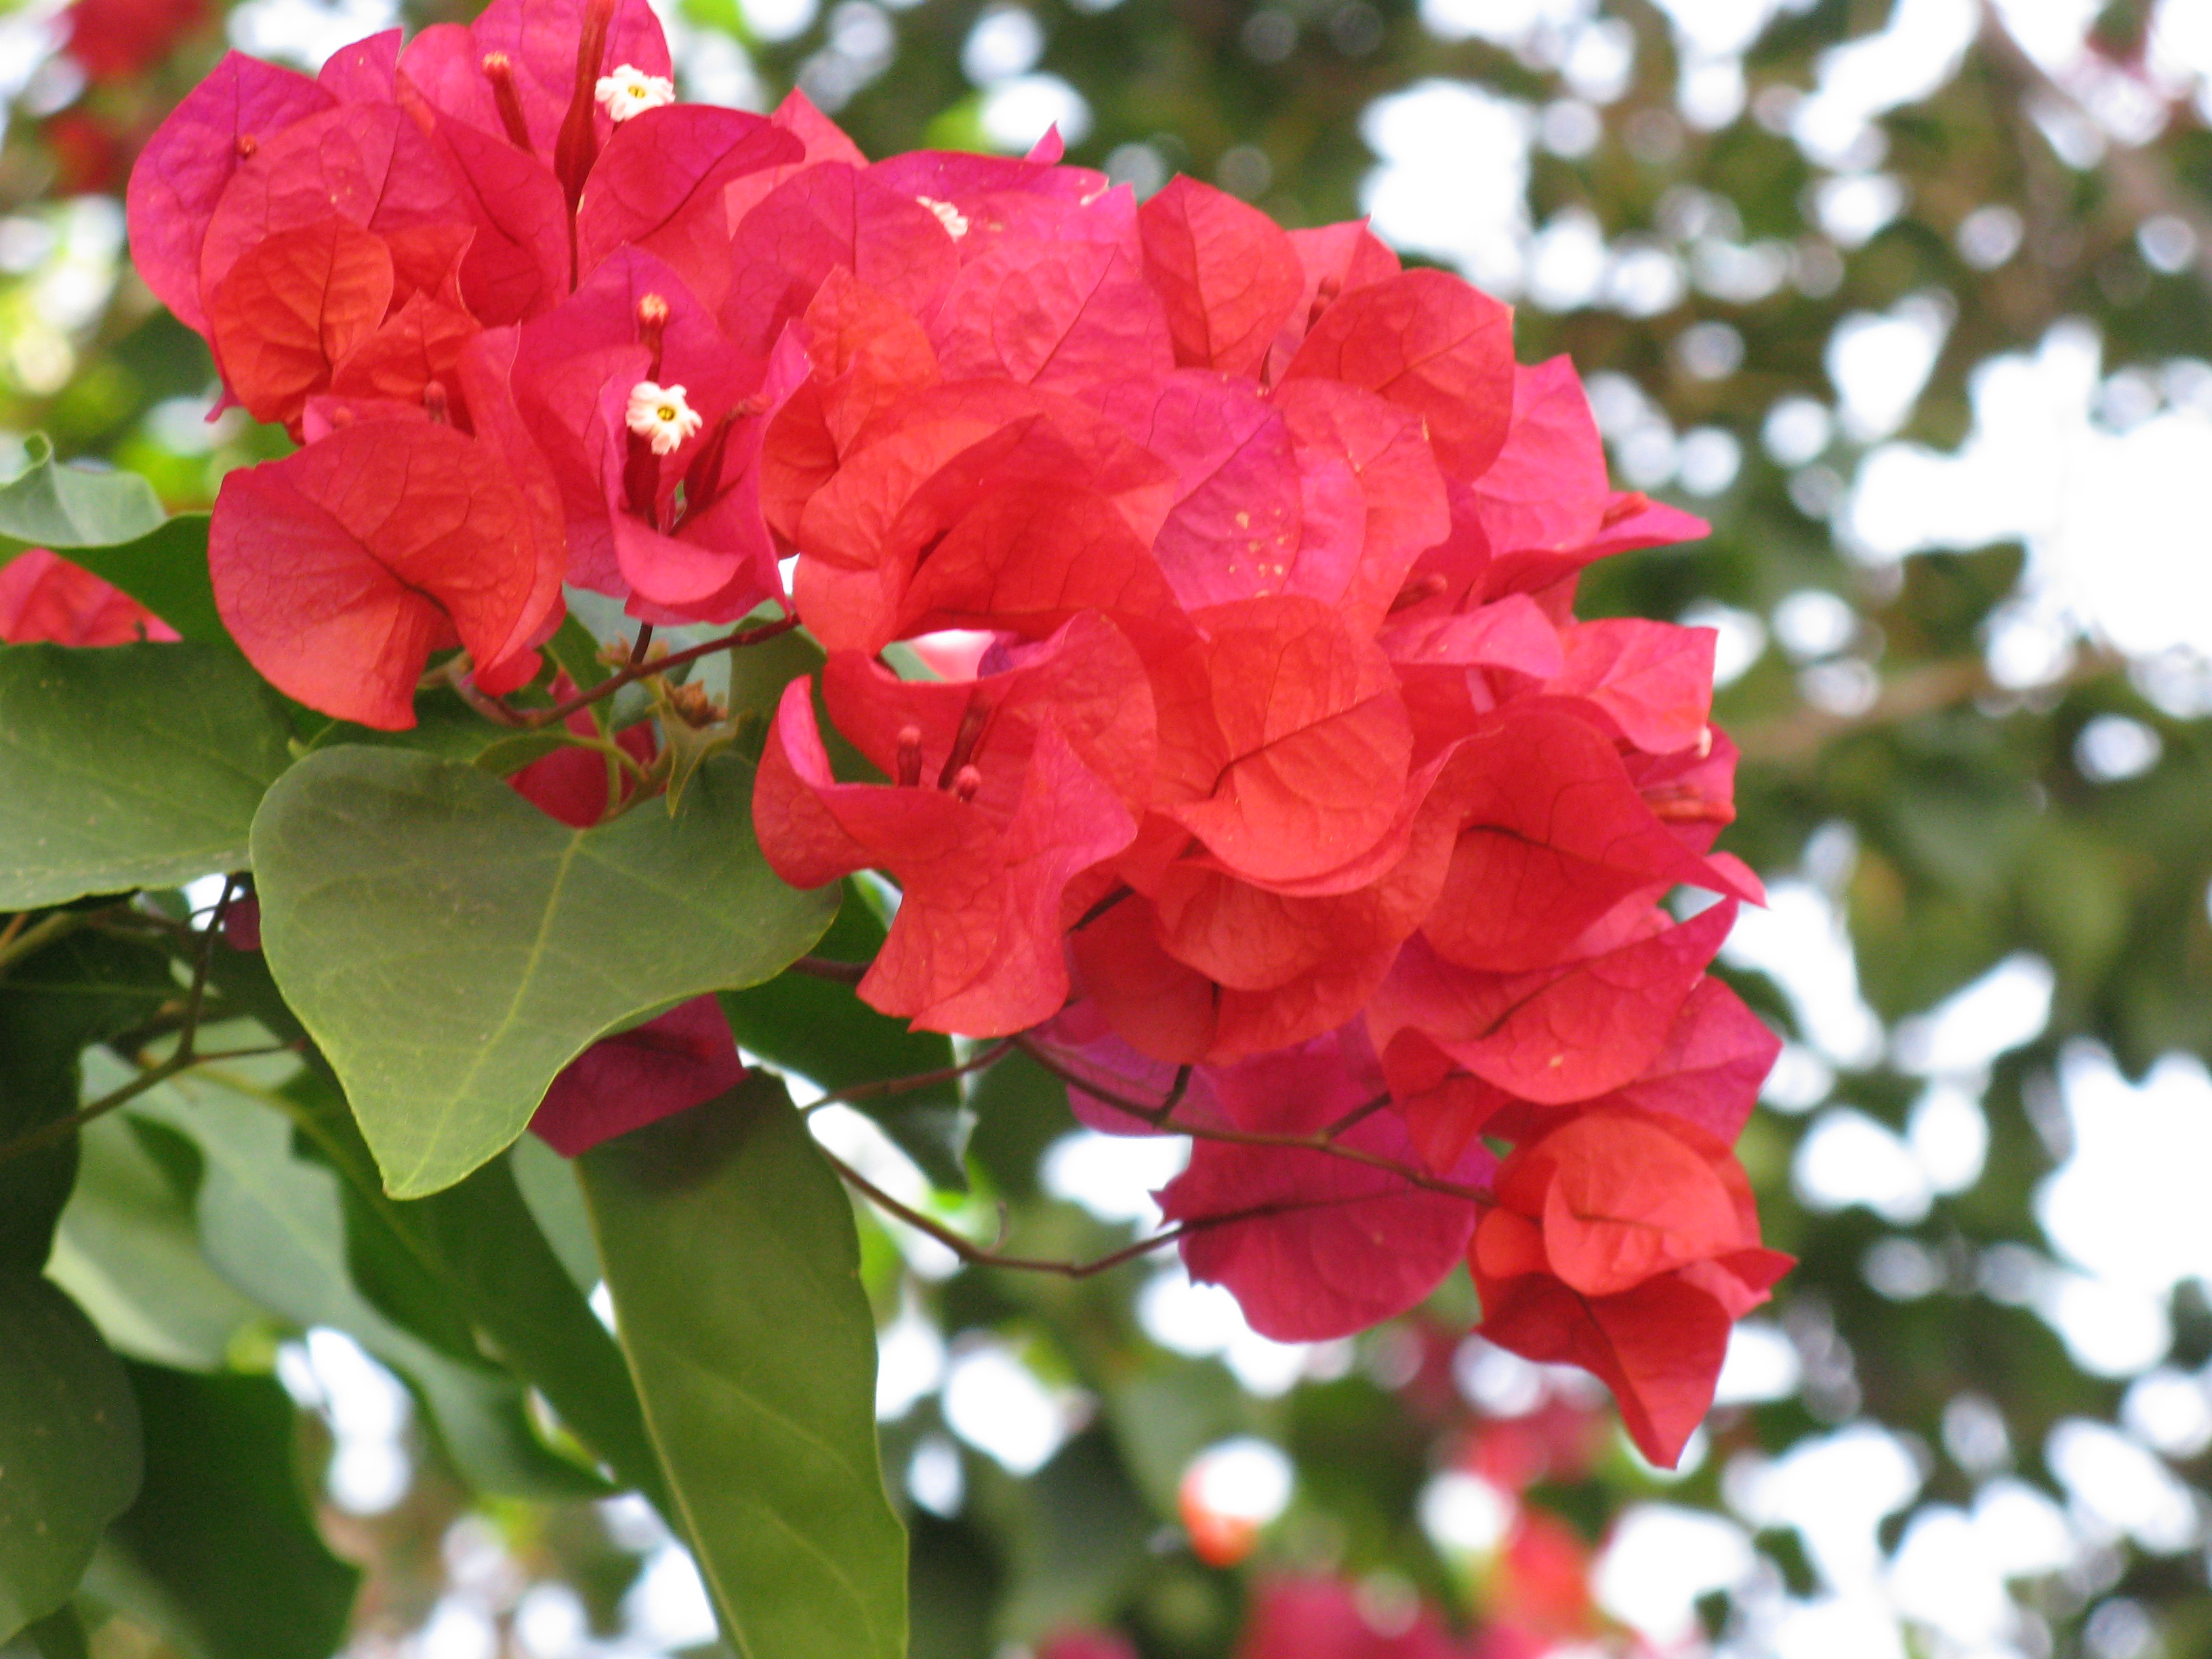
natural, flower, bougainvillea, petal, red, plant, pink, flowering plant, botany, spring, branch, magenta, annual plant, perennial plant